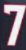
Number: 7